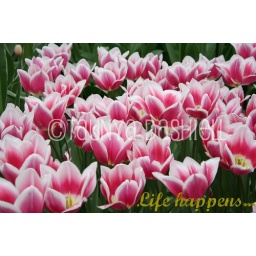
Pink and white flowers with 'Life happens...' in bottom right corner in a brownish gold color.